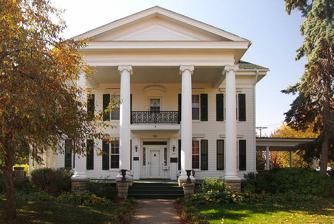
Building: Williamson–Russell–Rahilly House
Country: United States of America
Year built: 1868
Historic house in Minnesota, United States United States historic place Williamson-Russell-Rahilly House U.S. National Register of Historic Places The Williamson–Russell–Rahilly House from the northeast Show map of Minnesota Show map of the United States Location 304 Oak Street, Lake City, Minnesota Coordinates 44°26′46.5″N 92°15′59″W / 44.446250°N 92.26639°W / 44.446250; -92.26639 Area Less than one acre Built c. 1868, remodeled 1910 Built by John Stout (1868), Charles A. Koch (1910) Architectural style Greek Revival / Neoclassical NRHP reference No. 84001709 Designated March 8, 1984 The Williamson–Russell–Rahilly House is a historic house in Lake City, Minnesota , United States. The original core of the house was built in Greek Revival style around 1868, but it was extensively remodeled in Neoclassical style in 1910.  The house was listed on the National Register of Historic Places in 1984 for having local significance in the theme of architecture. It was nominated as a particularly fine example of Minnesota's elegant, turn-of-the-20th-century architecture. Description The original core of the Williamson–Russell–Rahilly House is a two-story frame building. The symmetrical façade has a centrally placed front door flanked by engaged columns , and both stories have windows with cornice moldings. The side elevations have gables with the traditional open pediments of Greek Revival architecture. There were originally shallow porches over the front and side doors. The 1910 remodeling removed the original porches and added much larger elements. Most prominent is a two-story portico with a fully pedimented gable supported by four Ionic order columns. The side entrance received a porte-cochère , while the southeast elevation gained a screened-in porch. On a small balcony over the front door is a wrought-iron balustrade with an Étoile du Nord motif that originally adorned the Alexander Ramsey House in Saint Paul, Minnesota . A one-story extension was also appended to the rear of the house. History The house circa 1900 before its Neoclassical remodeling The first house on this site was built in 1855 for Samuel Doughty, one of Lake City's three original founders. Two years later he sold the house to Harvey Williamson, the city's first postmaster. In 1868, however, it burned down in a fire, so Williamson hired carpenter John Stout to rebuild over the original foundation. Williamson and his family lived in the new home until 1882, when they sold it to Morris C. Russell, editor of Lake City's first newspaper. Russell had arrived in Minnesota Territory in 1854 as a 14-year-old orphaned by a cholera outbreak that killed hundreds aboard their steamboat. He served as a scout during the Dakota War of 1862 and moved to Lake City in 1881, where he began publishing the Graph-Sentinel newspaper. Russell's residency was apparently brief because tax records show the house in the hands of Lyman and Melissa Buck as of 1882. The Bucks were partners in the Seely & Buck dry goods store, with Melissa continuing in the business after Lyman died in 1890. She likely died around 1900, for that was when her daughter sold the house to its fourth owner, Patrick Henry Rahilly . Rahilly was a prominent farmer and politician. Born in 1832 in Ireland, he emigrated to the United States with his parents in 1849 and arrived in Minnesota Territory in the 1850s. He settled in Wabasha County in 1868, establishing a farm near Lake City in Mount Pleasant Township . Six years later he entered politics, ultimately being elected thrice to the Minnesota House of Representatives and once to the state senate . His 1880 farmhouse is also on the National Register of Historic Places. Around 1900 he purchased the Williamson–Russell House from Jennie Buck to serve as a place to stay when in town. In 1910 his wife died, prompting Rahilly to sell his farmhouse to his daughter and her husband and to move permanently into the Lake City house. That same year Rahilly contracted with Charles A. Koch, a self-taught local architect, to renovate the Greek Revival house into a Neoclassical mansion. Rahilly died in the home on January 12, 1931, at the age of 98.  It stayed in the Rahilly family as a summer home until 1963. That year it was purchased by George W. Enz, a singer who had performed in the Ziegfeld Follies . See also National Register of Historic Places listings in Wabasha County, Minnesota References